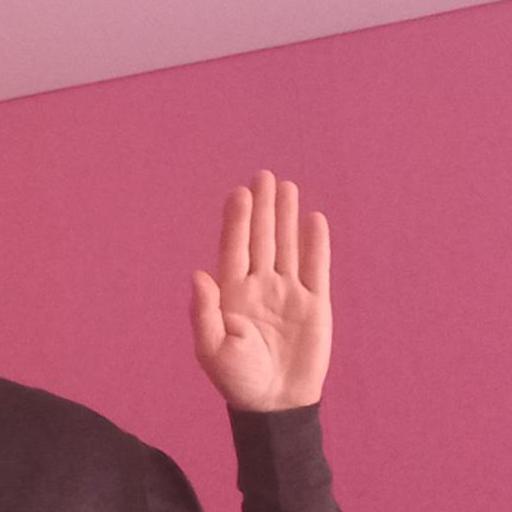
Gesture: stop